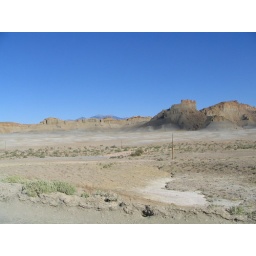
The smooth rock field under the beauts here was a pretty incredible site.